Cor van Hout

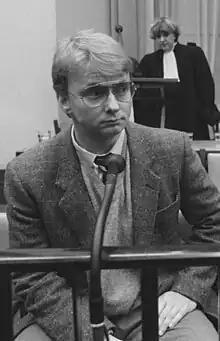
Cor van Hout in the Palace of Justice (Amsterdam)

Cornelis van Hout (18 August 1957 – 24 January 2003) was a Dutch criminal and mastermind of the kidnapping of beer magnate Freddy Heineken.